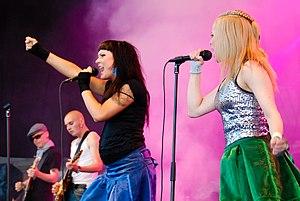
Paulan ja Miran Molemmat Puolet, également abrégé PMMP, est un groupe de pop rock finlandais, originaire d'Helsinki. Il est formé en 2002 et séparé en 2013.